Nylars Church

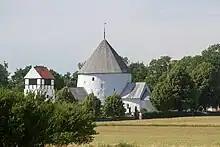
Nylars Church

Nylars Church is a 12th-century round church in the village of Nylars near Rønne in the south of the Danish island of Bornholm. Originally designed for a defensive role, the solid structure contains a series of 13th-century frescos, the oldest of Bornholm's four round churches.